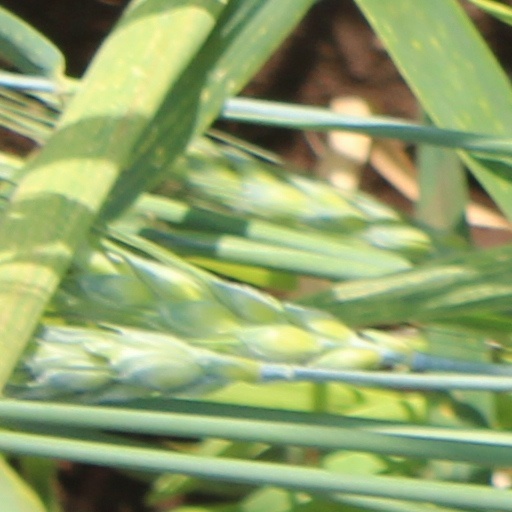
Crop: wheat